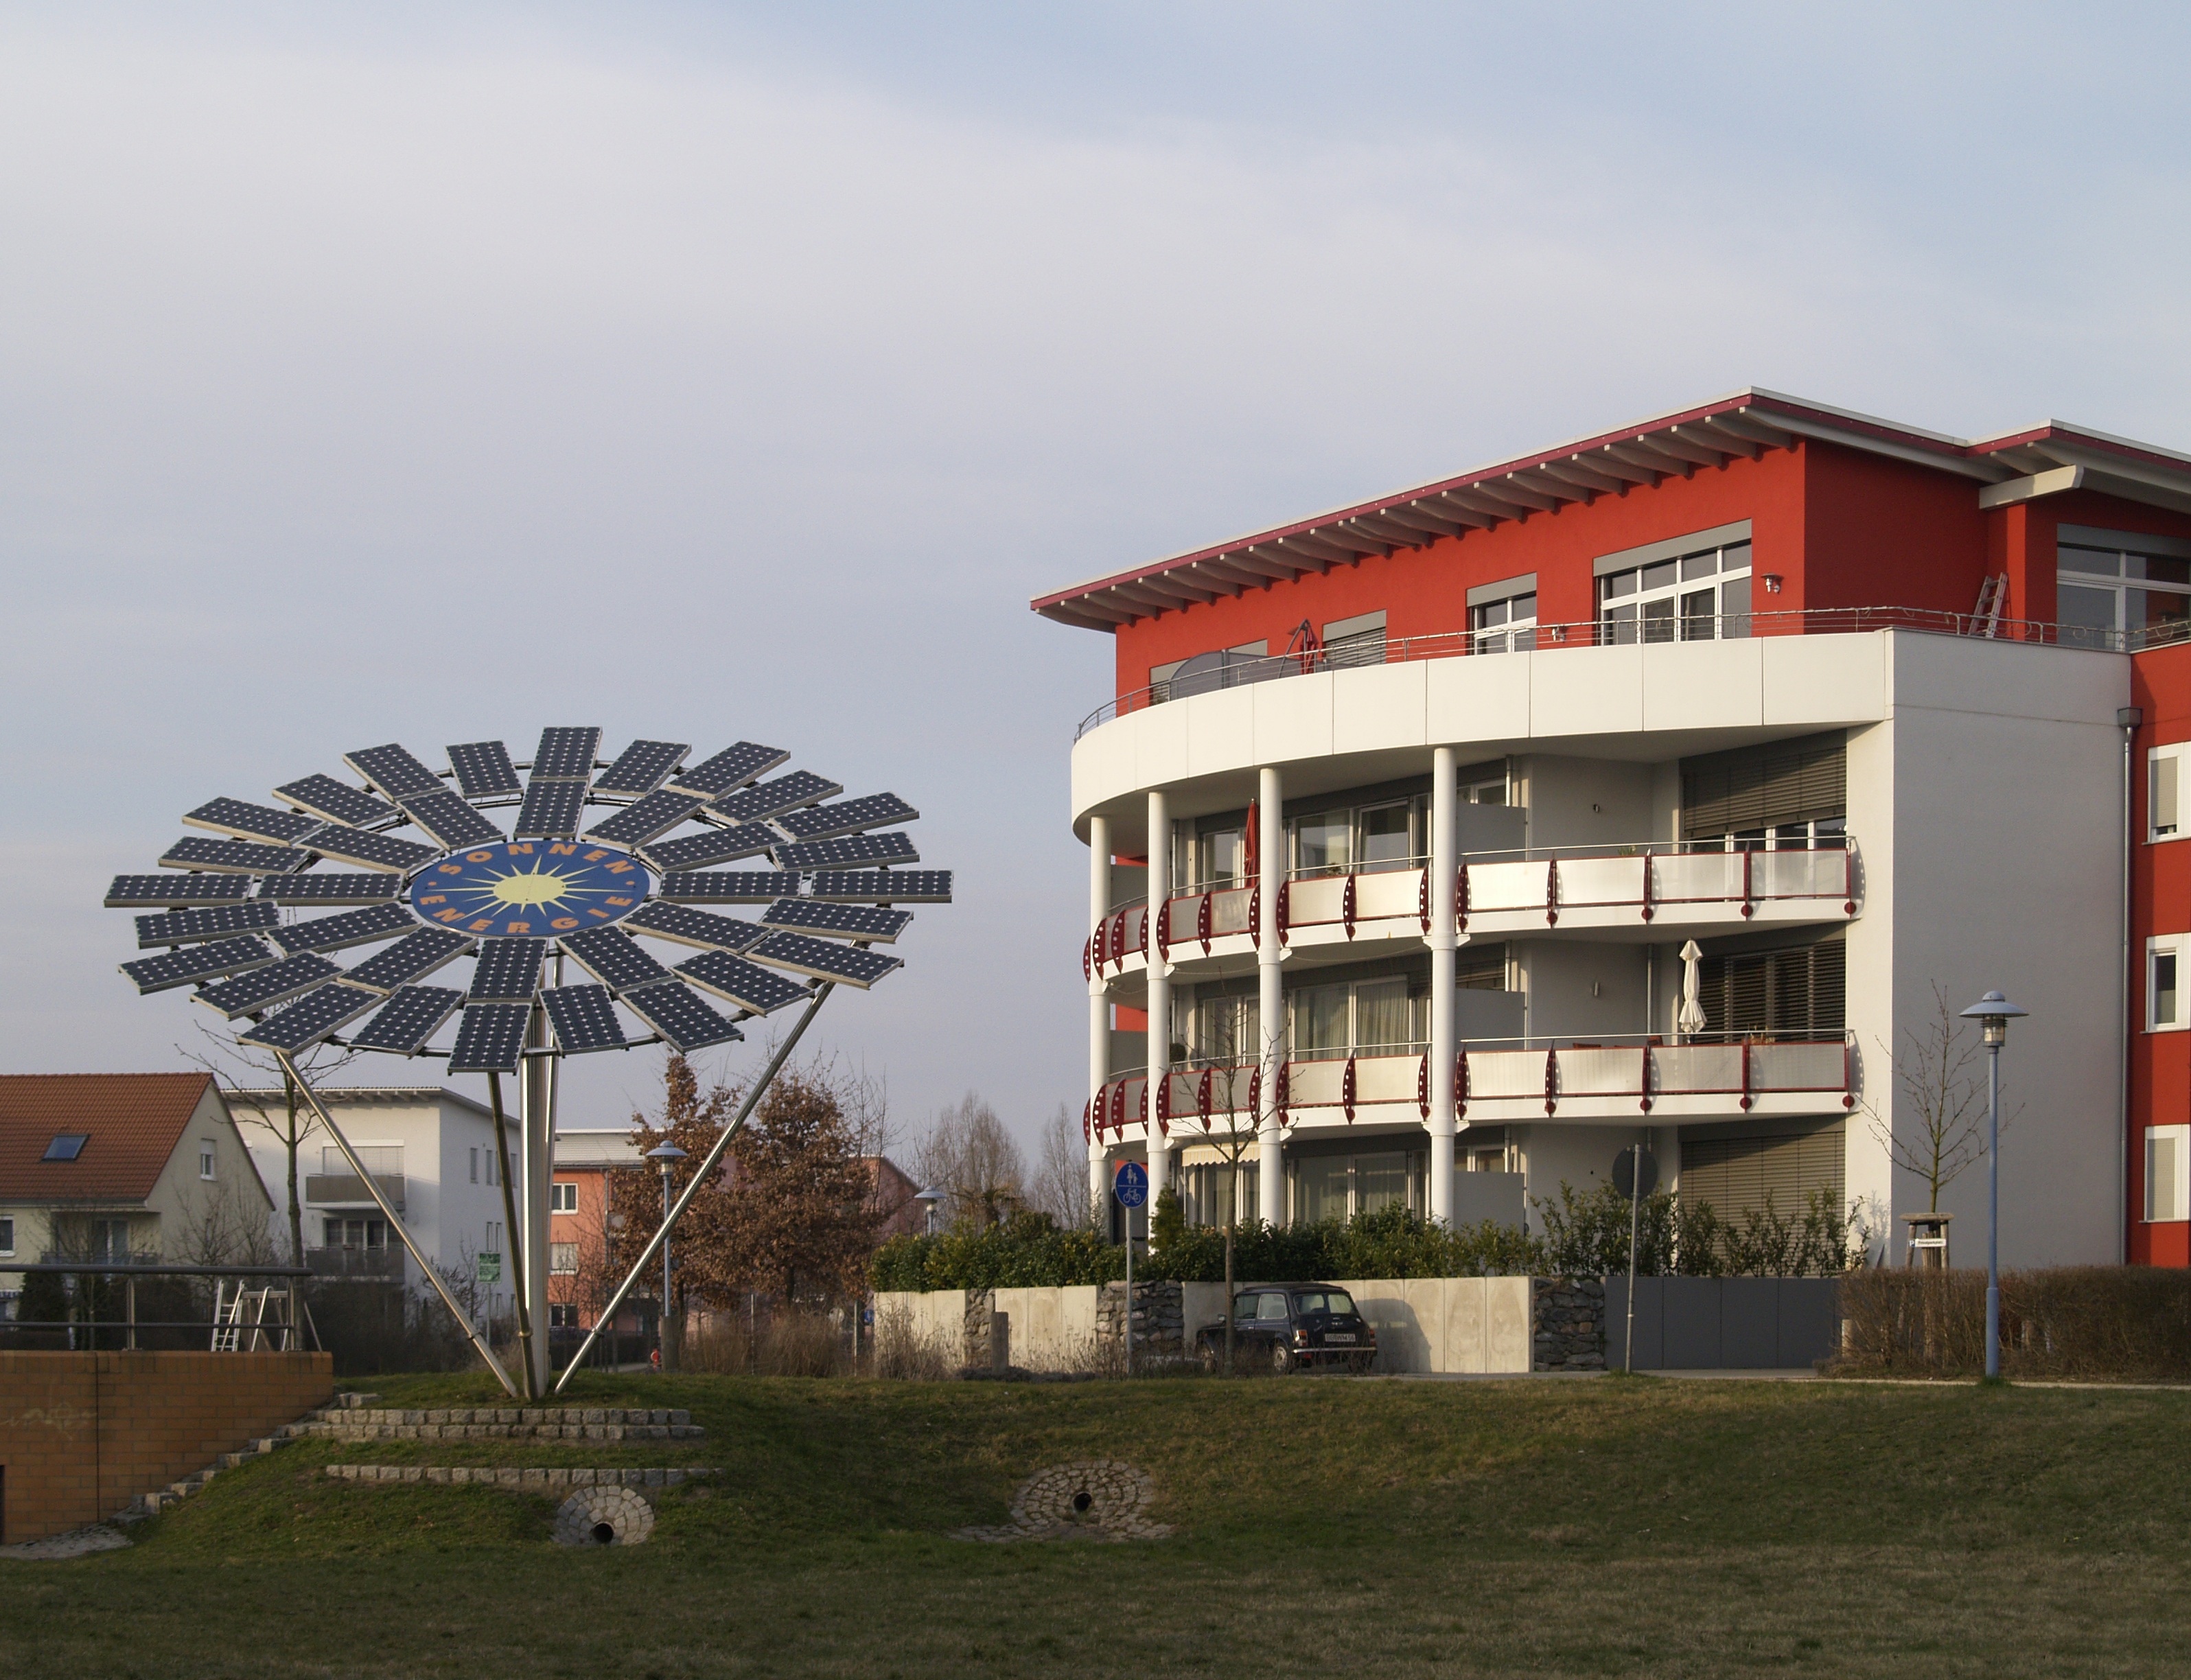
structure, building, park, landmark, stadium, energy, tourist attraction, solar energy, solar cells, sport venue, viernheim, ban wood ditch